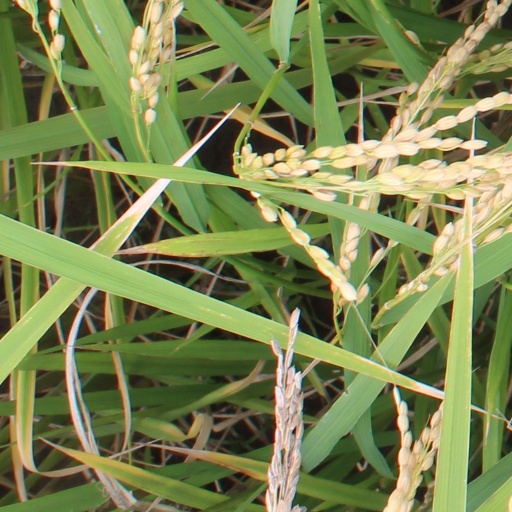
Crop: rice